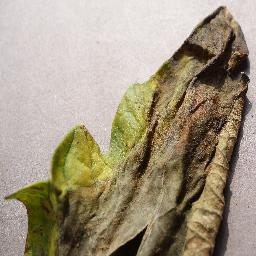
Label: Tomato___Late_blight